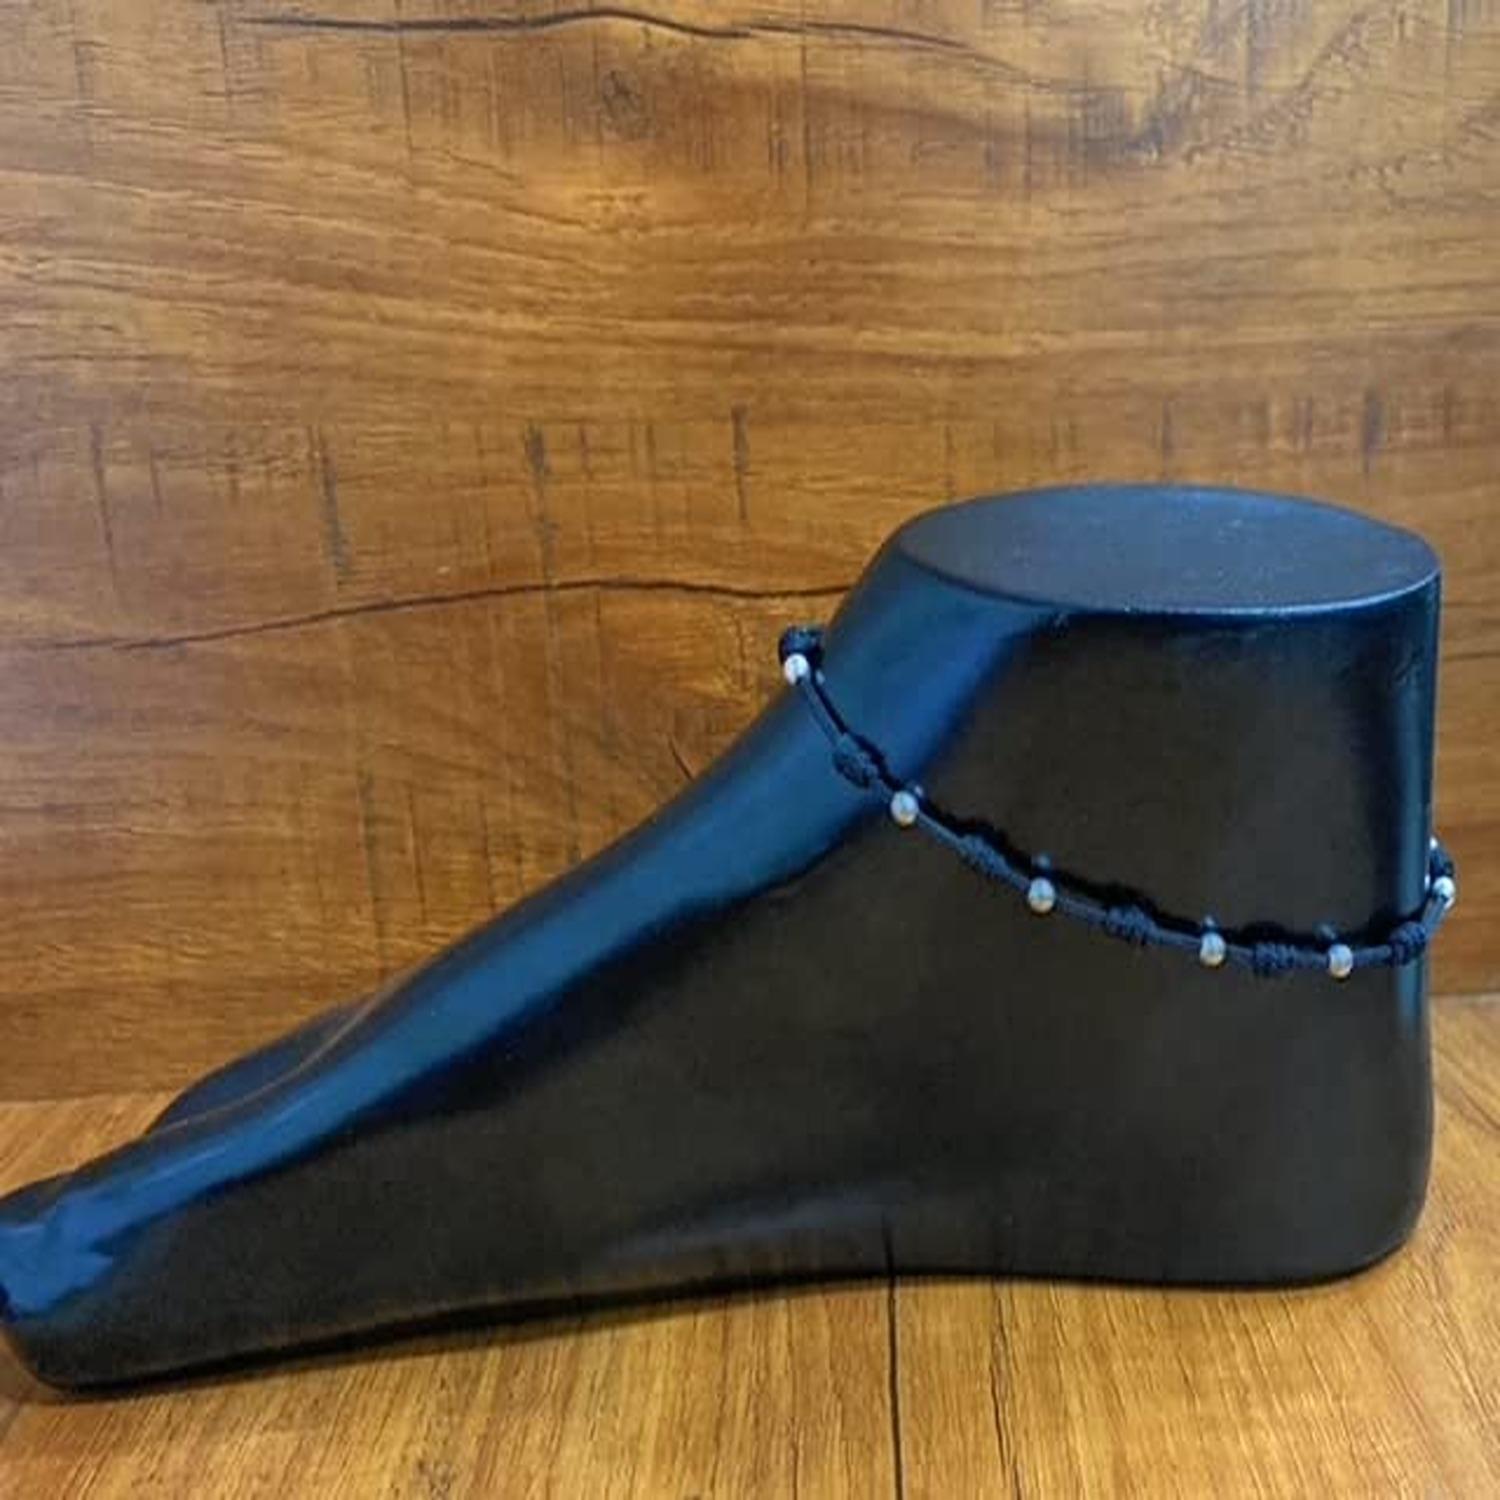
DARSHRAJ JEWELLERS Handmade 925 Sterling Silver Nazariya Bracelet|Anklet: A Stylish and Adjustable Accessory for All Ages and Genders
Type: Anklet
Brand: DARSHRAJ
Price: Rs. 400
Silver can be used in contemporary styles for work wear and everyday use. It helps to keep the body cool which allows you to wear it for long duration. Silver is commonly used in jewelry, coins, utensils, make up and more. These can be suitable gifts for various occasions.﻿925 Silver Jewelry MakingAll Of Our silver Jewelry Use Pure Sterling Silver. We Use The Best In Class Metrical With International Standard Of PurityHow To Care Silver1. WATER AND BAKING SODA METHODStir into a paste of 2 parts water to 1 part baking sodaUse an old toothbrush or cleaning wand to apply this DIY cleaner in gentle motions and movements.2. DISH LIQUID AND WATERNo fancy cleaning methods needed for this option. Simply rinse the jewelry off in the same way you would clean your own hands.3. SALT WATER METHODStir one tablespoon of salt it into the hot water with a spoon until it completely dissolves. Take a sheet of aluminum foil and tear off a few strips, then put them in the bowl. The combination of salt and aluminum will react with the tarnish on the silver's surface and create a bright, shiny surface in place of the tarnish..Silver can be used in contemporary styles for work wear and everyday use. It helps to keep the body cool which allows you to wear it for long duration. Silver is commonly used in jewelry, coins, utensils, make up and more. These can be suitable gifts for various occasions.﻿925 Silver Jewelry MakingAll Of Our silver Jewelry Use Pure Sterling Silver. We Use The Best In Class Metrical With International Standard Of PurityHow To Care Silver1. WATER AND BAKING SODA METHODStir into a paste of 2 parts water to 1 part baking sodaUse an old toothbrush or cleaning wand to apply this DIY cleaner in gentle motions and movements.2. DISH LIQUID AND WATERNo fancy cleaning methods needed for this option. Simply rinse the jewelry off in the same way you would clean your own hands.3. SALT WATER METHODStir one tablespoon of salt it into the hot water with a spoon until it completely dissolves. Take a sheet of aluminum foil and tear off a few strips, then put them in the bowl. The combination of salt and aluminum will react with the tarnish on the silver's surface and create a bright, shiny surface in place of the tarnish..Silver can be used in contemporary styles for work wear and everyday use. It helps to keep the body cool which allows you to wear it for long duration. Silver is commonly used in jewelry, coins, utensils, make up and more. These can be suitable gifts for various occasions.﻿925 Silver Jewelry MakingAll Of Our silver Jewelry Use Pure Sterling Silver. We Use The Best In Class Metrical With International Standard Of PurityHow To Care Silver1. WATER AND BAKING SODA METHODStir into a paste of 2 parts water to 1 part baking sodaUse an old toothbrush or cleaning wand to apply this DIY cleaner in gentle motions and movements.2. DISH LIQUID AND WATERNo fancy cleaning methods needed for this option. Simply rinse the jewelry off in the same way you would clean your own hands.3. SALT WATER METHODStir one tablespoon of salt it into the hot water with a spoon until it completely dissolves. Take a sheet of aluminum foil and tear off a few strips, then put them in the bowl. The combination of salt and aluminum will react with the tarnish on the silver's surface and create a bright, shiny surface in place of the tarnish..Silver can be used in contemporary styles for work wear and everyday use. It helps to keep the body cool which allows you to wear it for long duration. Silver is commonly used in jewelry, coins, utensils, make up and more. These can be suitable gifts for various occasions.﻿925 Silver Jewelry MakingAll Of Our silver Jewelry Use Pure Sterling Silver. We Use The Best In Class Metrical With International Standard Of PurityHow To Care Silver1. WATER AND BAKING SODA METHODStir into a paste of 2 parts water to 1 part baking sodaUse an old toothbrush or cleaning wand to apply this DIY cleaner in gentle motions and movements.2. DISH LIQUID AND WATERNo fancy cleaning methods needed for this option. Simply rinse the jewelry off in the same way you would clean your own hands.3. SALT WATER METHODStir one tablespoon of salt it into the hot water with a spoon until it completely dissolves. Take a sheet of aluminum foil and tear off a few strips, then put them in the bowl. The combination of salt and aluminum will react with the tarnish on the silver's surface and create a bright, shiny surface in place of the tarnish.. Silver can be used in contemporary styles for work wear and everyday use. It helps to keep the body cool which allows you to wear it for long duration. Silver is commonly used in jewelry, coins, utensils, make up and more. These can be suitable gifts for various occasions.﻿925 Silver Jewelry MakingAll Of Our silver Jewelry Use Pure Sterling Silver. We Use The Best In Class Metrical With International Standard Of PurityHow To Care Silver1. WATER AND BAKING SODA METHODStir into a paste of 2 parts water to 1 part baking sodaUse an old toothbrush or cleaning wand to apply this DIY cleaner in gentle motions and movements.2. DISH LIQUID AND WATERNo fancy cleaning methods needed for this option. Simply rinse the jewelry off in the same way you would clean your own hands.3. SALT WATER METHODStir one tablespoon of salt it into the hot water with a spoon until it completely dissolves. Take a sheet of aluminum foil and tear off a few strips, then put them in the bowl. The combination of salt and aluminum will react with the tarnish on the silver's surface and create a bright, shiny surface in place of the tarnish..